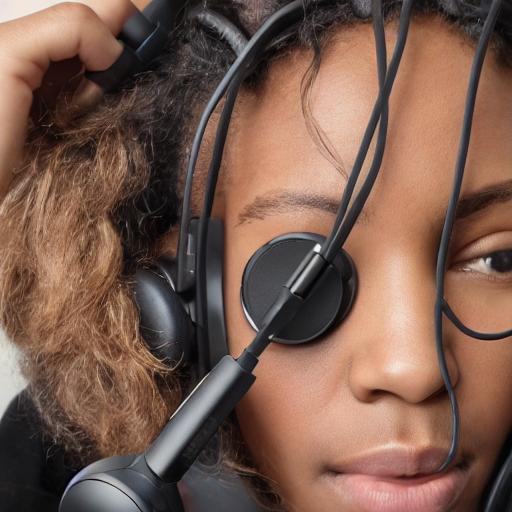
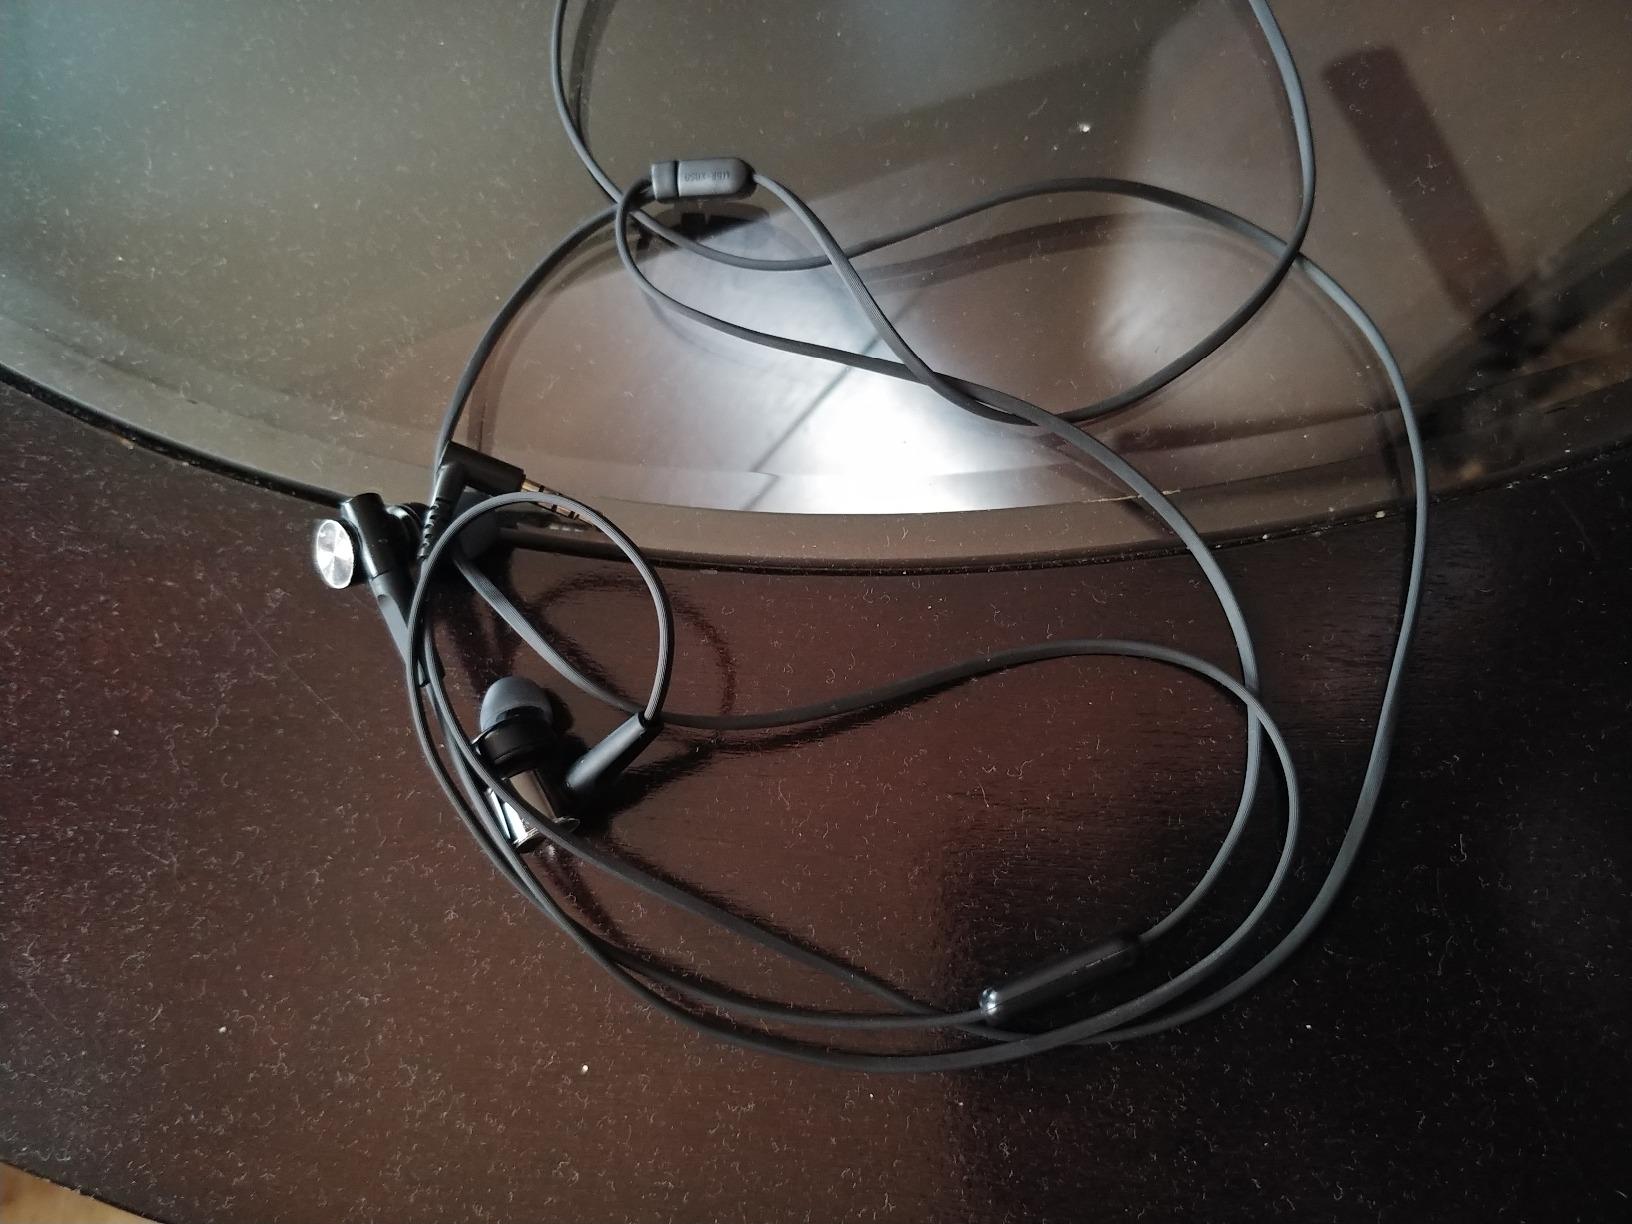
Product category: headphones
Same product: no